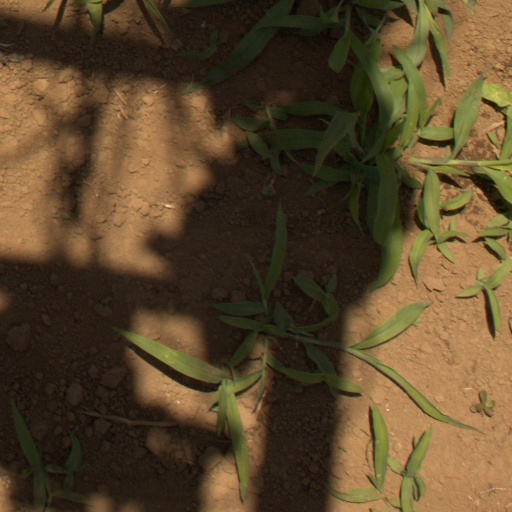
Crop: Jerusalem artichoke